Mutumwa Mawere

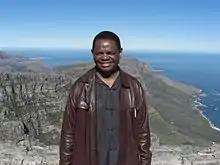

Mutumwa Dziva Mawere (born January 11, 1960, in Bindura, Zimbabwe), is a Zimbabwean-South African businessman with interests in mining, manufacturing and agro industries, financial services (banking and insurance), telecommunications, publishing, investment holdings, transport and logistics, and international trading, among others. He has created businesses and turned around enterprises that have become Pan African and global players, most notably Africa Resources Limited (ARL) which was one of the most powerful and influential corporations in Zimbabwe's history.